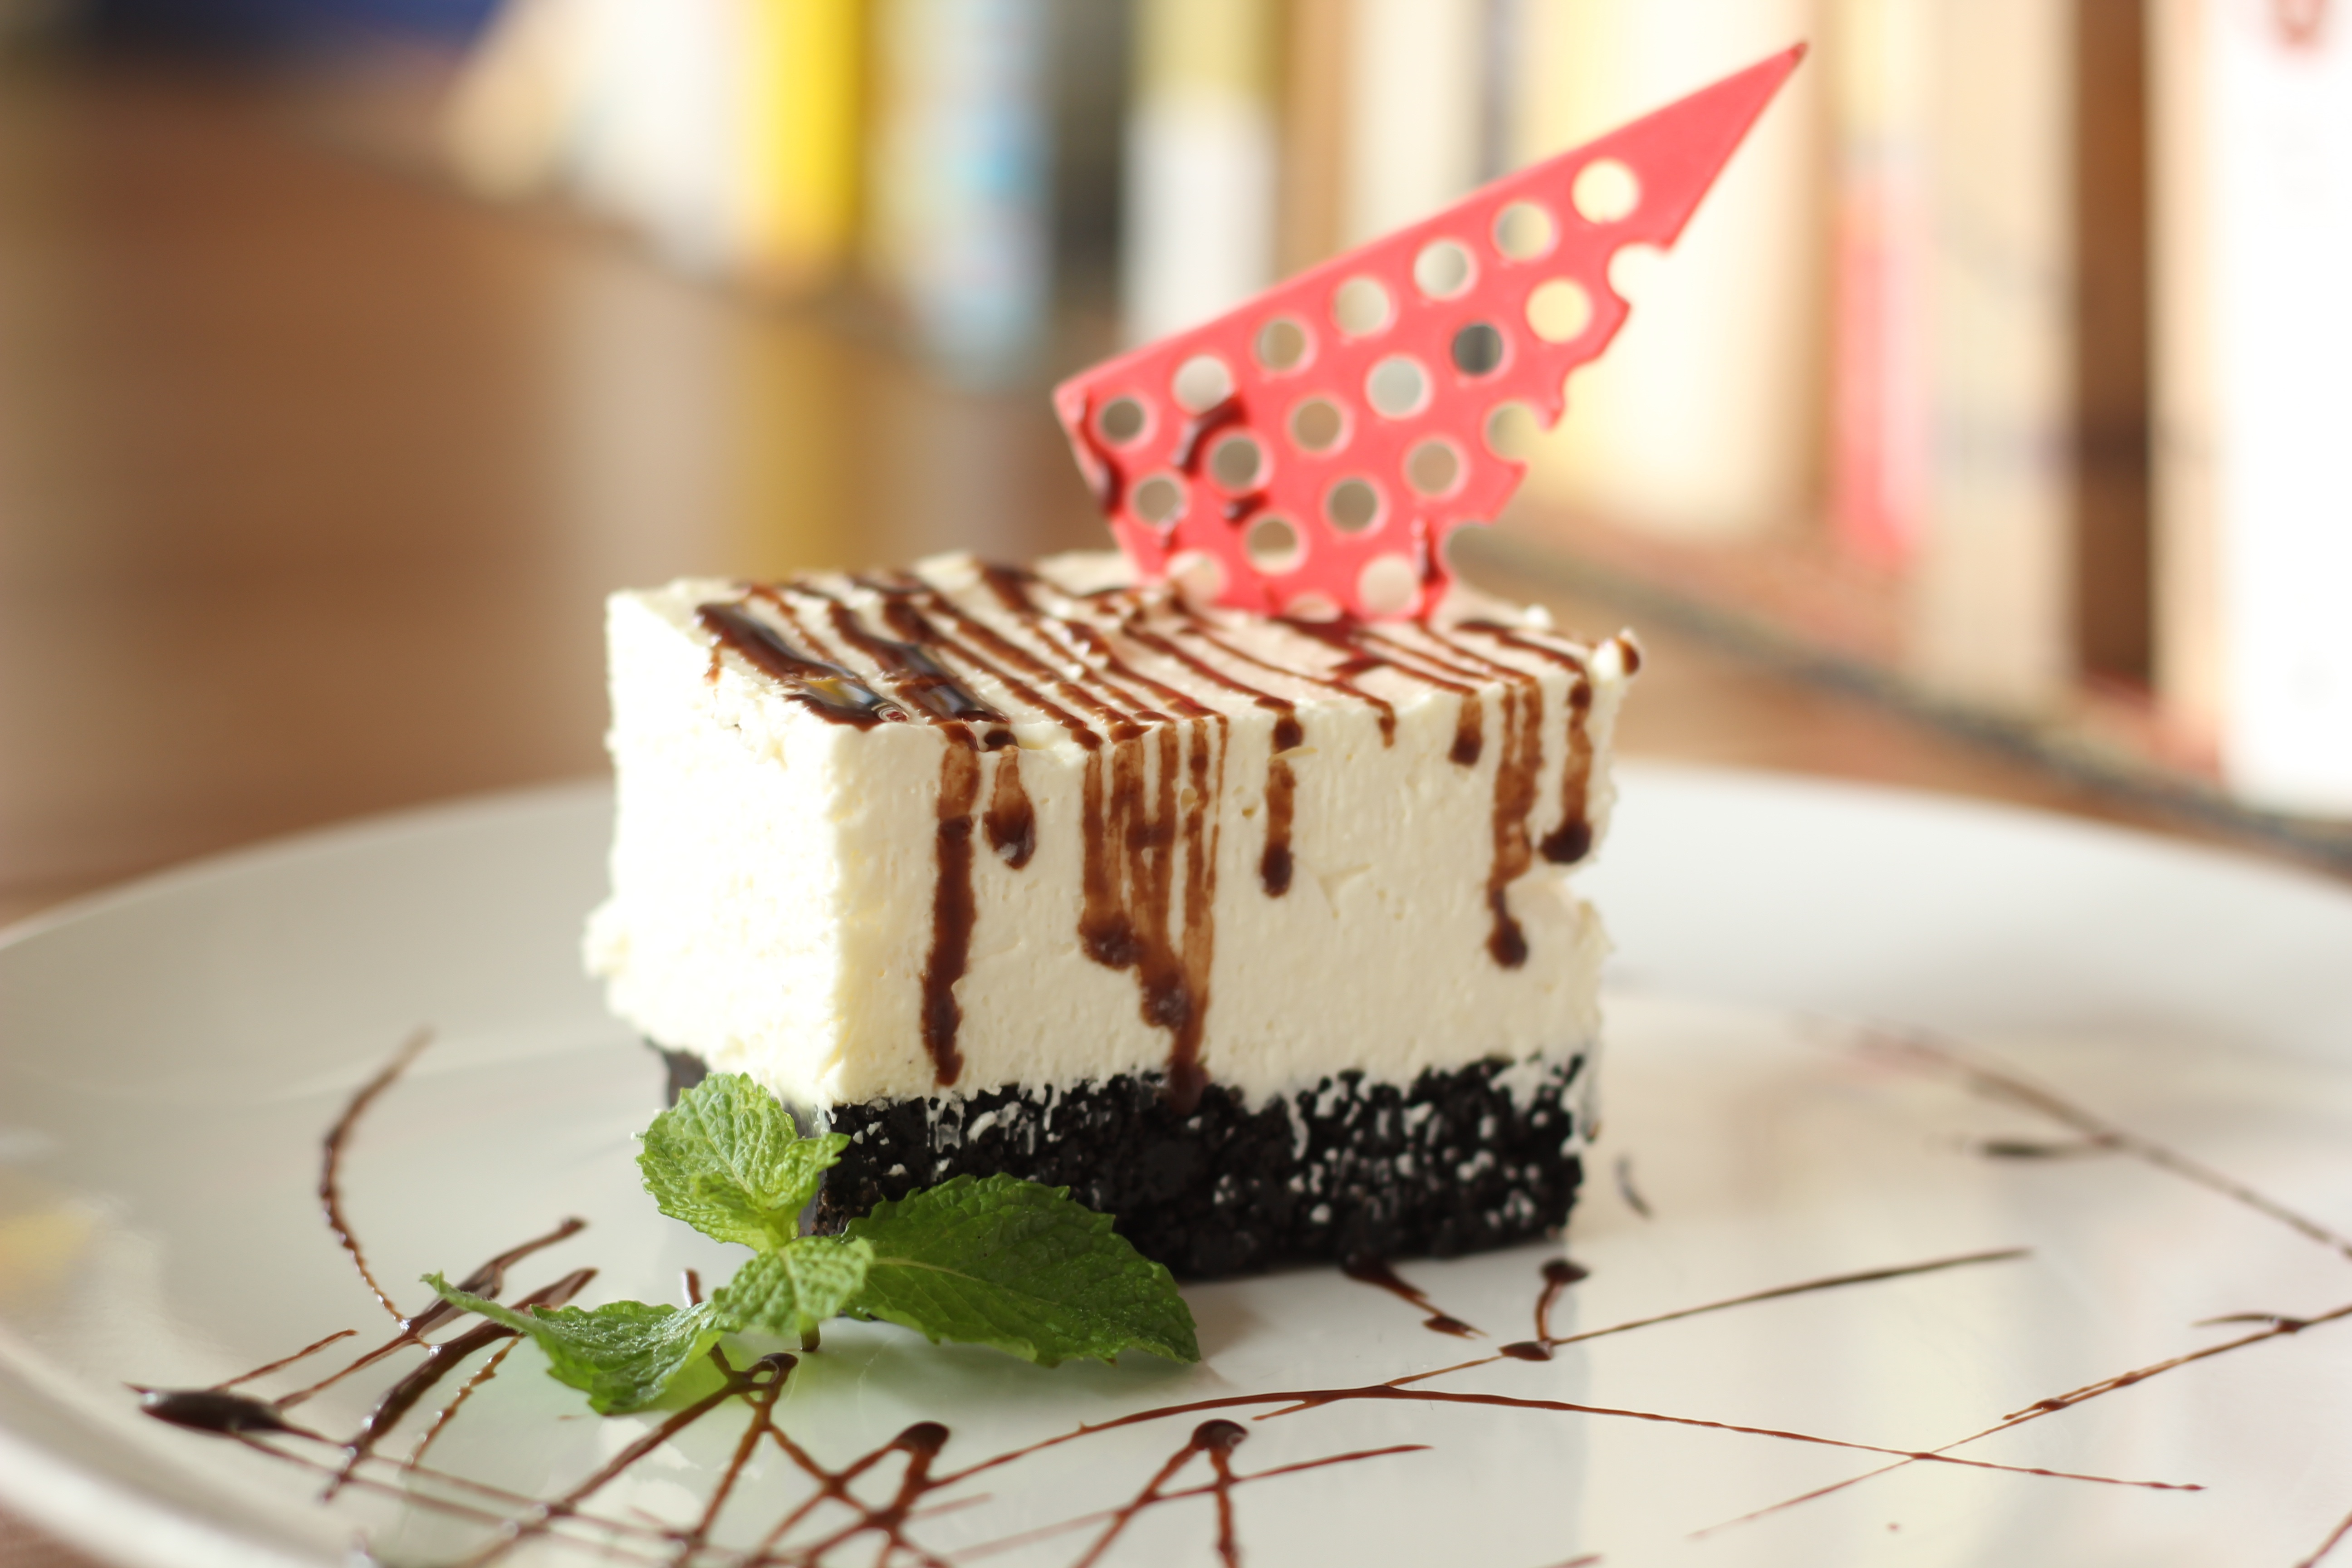
food, dessert, cake, chocolate cake, icing, cheesecake, baked goods, afternoon tea, buttercream